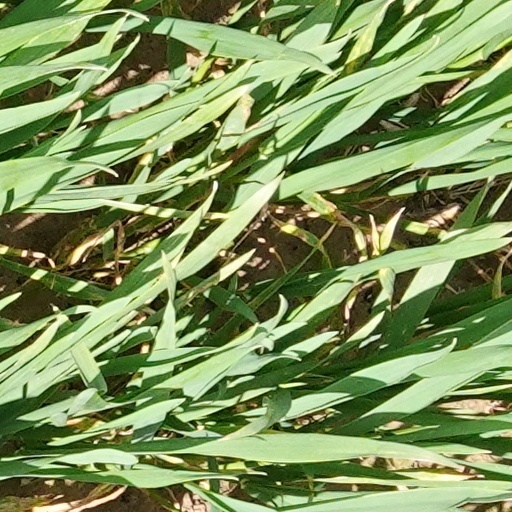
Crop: wheat